Dam failure

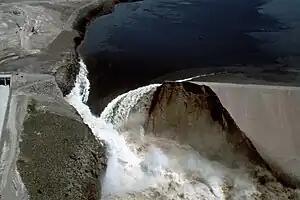
The reservoir emptying through the failed Teton Dam on June 5, 1976

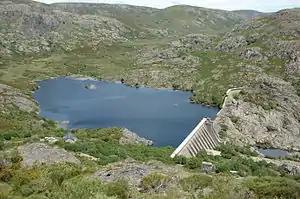
Ruins of the dam of Vega de Tera (Spain) after breaking in 1959

A dam failure or dam burst is a catastrophic type of structural failure characterized by the sudden, rapid, and uncontrolled release of impounded water or the likelihood of such an uncontrolled release. Between the years 2000 and 2009 more than 200 notable dam failures happened worldwide.